Colossal Cave Adventure

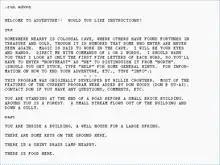
Screenshot of gameplay (1977 version)

Colossal Cave Adventure (also known as Adventure or ADVENT) is a text-based adventure game, released in 1976 by developer Will Crowther for the PDP-10 mainframe computer. It was expanded upon in 1977 by Don Woods. In the game, the player explores a cave system rumored to be filled with treasure and gold. The game is composed of dozens of locations, and the player moves between these locations and interacts with objects in them by typing one- or two-word commands which are interpreted by the game's natural language input system. The program acts as a narrator, describing the player's location and the results of the player's attempted actions. It is the first well-known example of interactive fiction, as well as the first well-known adventure game, for which it was also the namesake.